Yelü Dashi

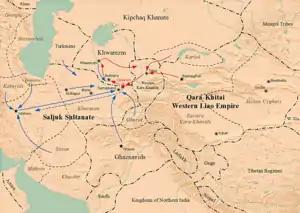
Battle of Qatwan in 1141

The Western Karakhanids were then vassal of the Seljuks, and Mahmud appealed to the Seljuk sultan Ahmad Sanjar for help. In 1141, Dashi, interceding in a conflict between the Karakhanids and Karluk nomads, came into direct conflict with the Seljuks. Sanjar marched his troops to meet the Kara-Khitans. At the Battle of Qatwan, however, Dashi achieved a decisive victory against the Seljuk Turks. The Seljuk army suffered a great death toll, and Sanjar barely escaped with his life, but his wife and some of his best warriors were captured. The power of the Seljuks sharply declined after the battle, and the Seljuk state collapsed into internal rebellion. The Kara-Khitans became the dominant force in Central Asia, and Khwarazm and Karakhanids became vassal states of his empire. Their empire controlled an area roughly equivalent to most of today's Xinjiang, Kyrgyzstan, Uzbekistan, Tajikistan, and southern Kazakhstan.